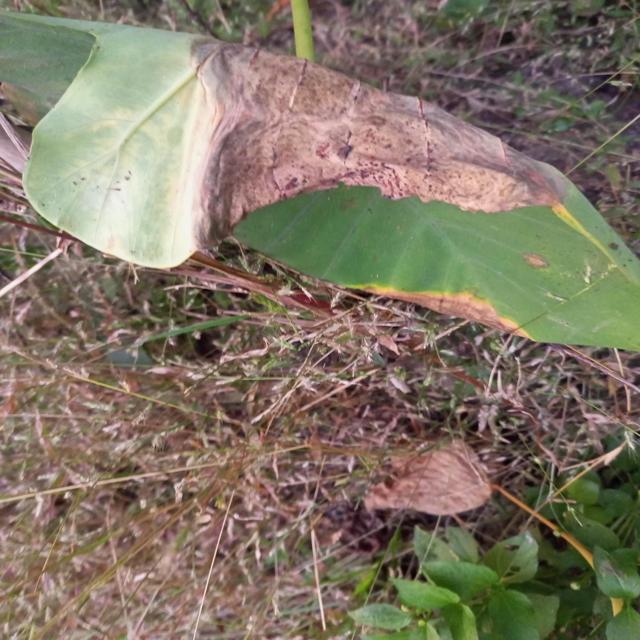
Label: Late_Blight